Vy-le-Ferroux

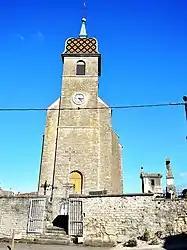
The church in Vy-le-Ferroux

Vy-le-Ferroux is a commune in the Haute-Saône department in the region of Bourgogne-Franche-Comté in eastern France.